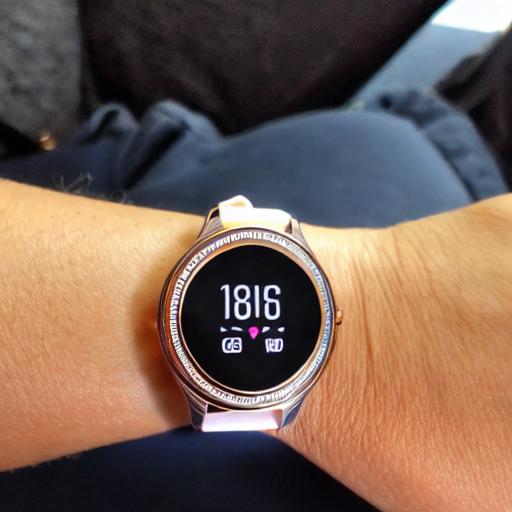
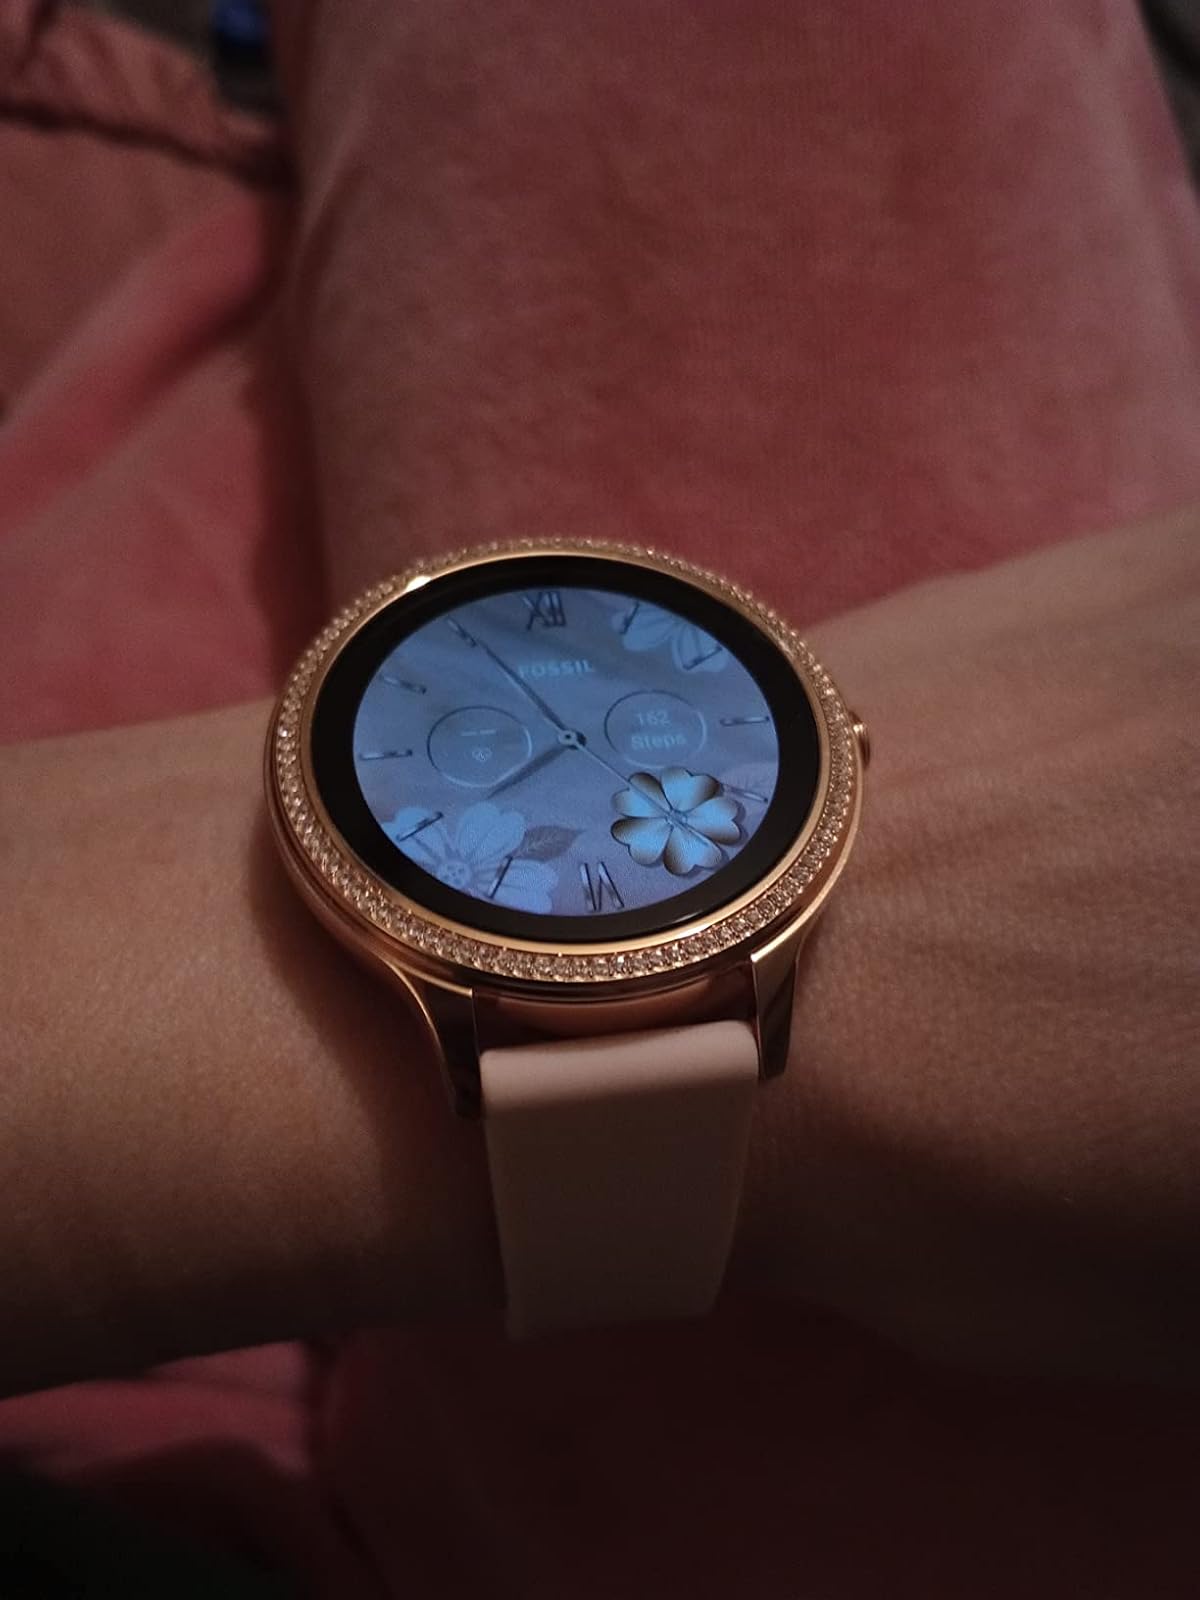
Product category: smartwatch
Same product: no